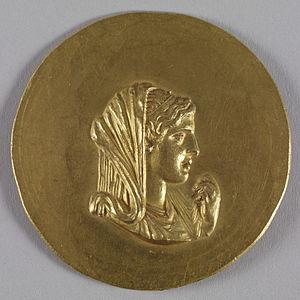
Olympias, née vers 375 av. J.-C., morte en 316, est une princesse d'Épire de la dynastie des Éacides. Son père Néoptolème Iᵉʳ est roi d'Épire de la tribu des Molosses. Épouse de Philippe II, roi de Macédoine, elle donne naissance à Alexandre le Grand et à Cléopâtre. Sous le règne d'Alexandre, elle s'oppose au régent de Macédoine, Antipater. Pendant les guerres des Diadoques, elle prend le parti du régent Polyperchon contre Cassandre, le fils d'Antipater, et fait mettre à mort Philippe III, demi-frère d'Alexandre. Elle est exécutée sur ordre de Cassandre en 316.